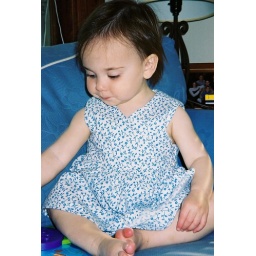
Looking cute in my new dress